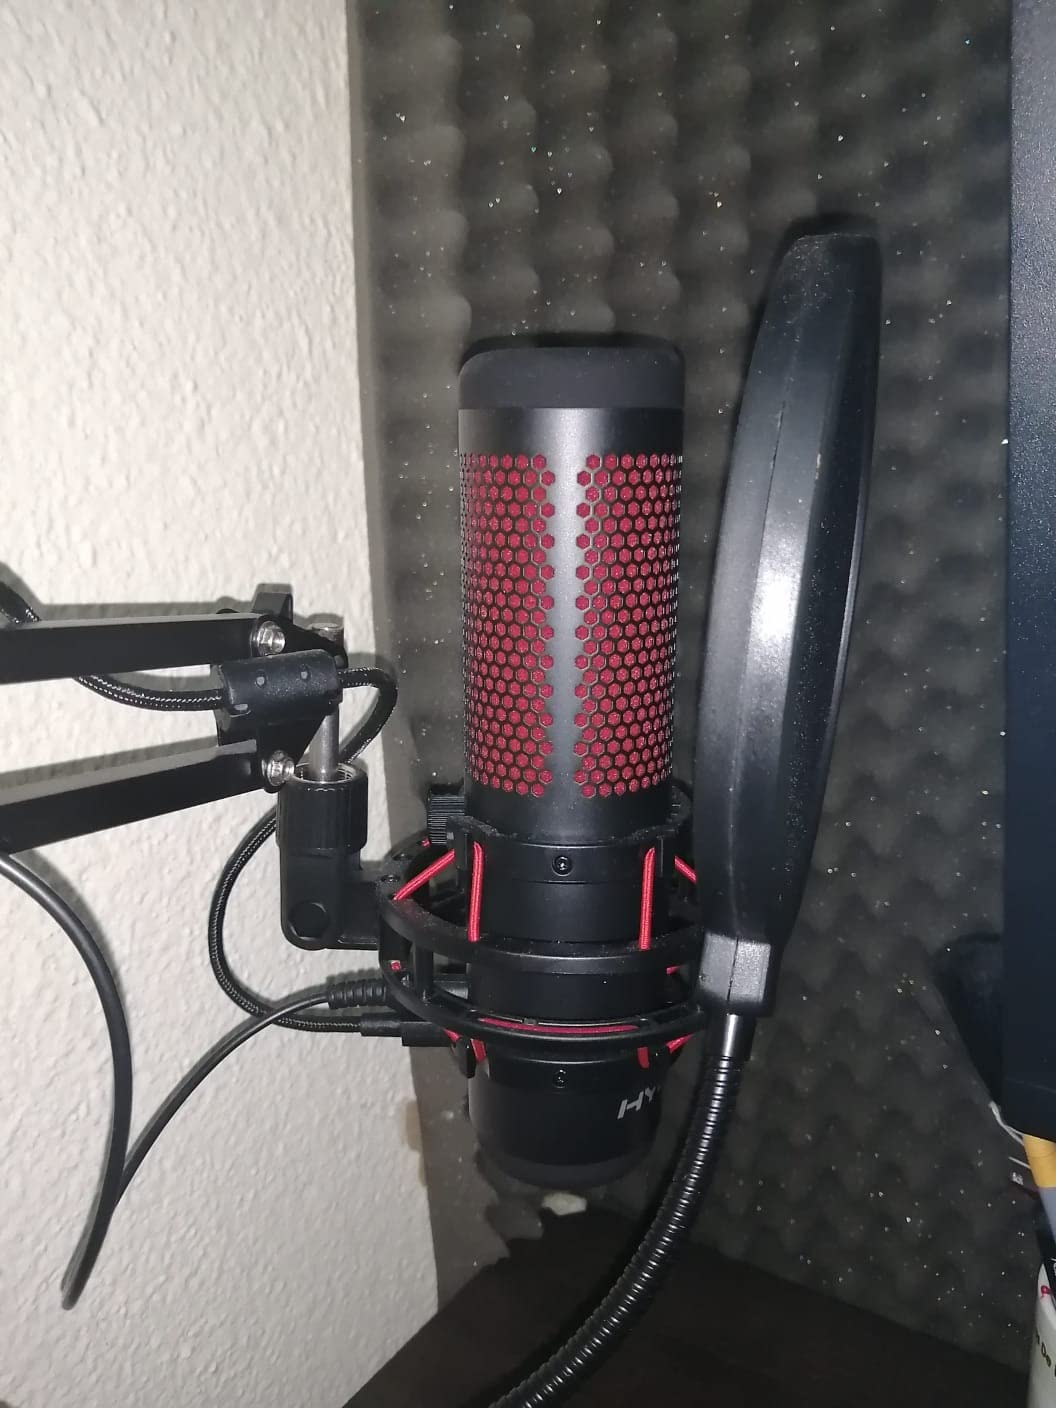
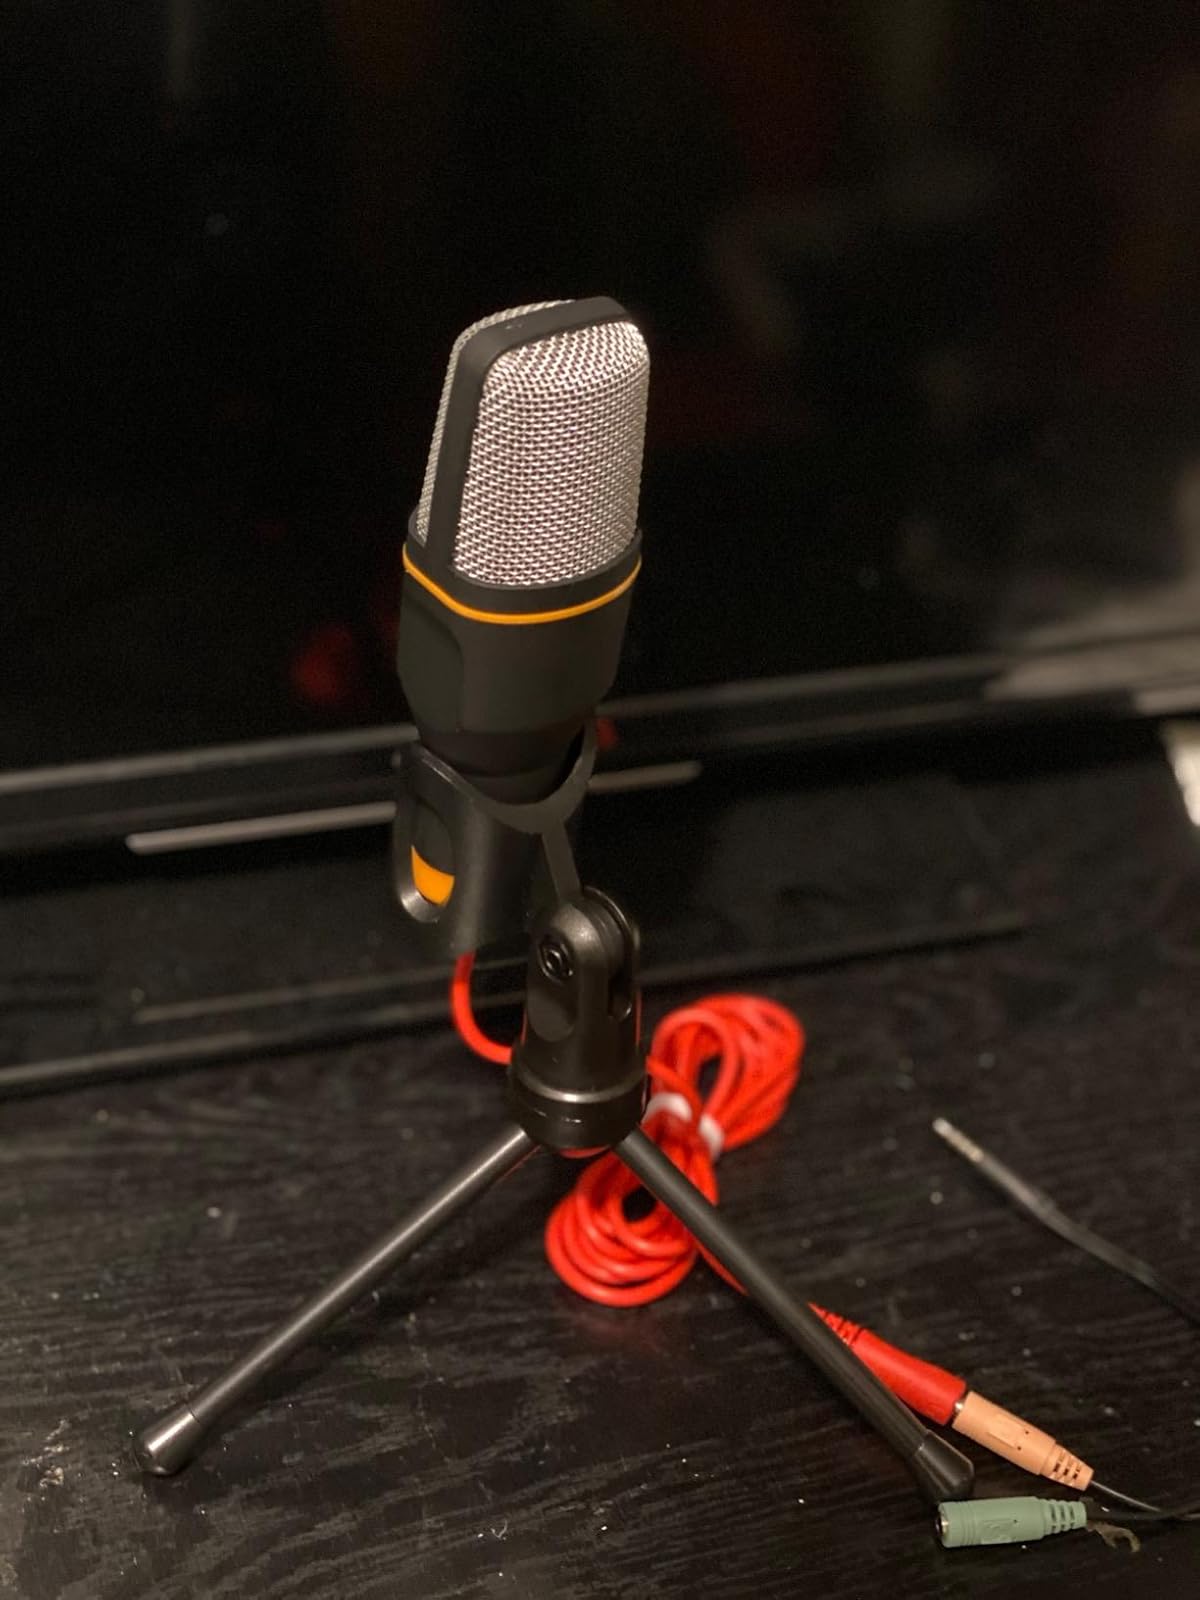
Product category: microphone
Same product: no